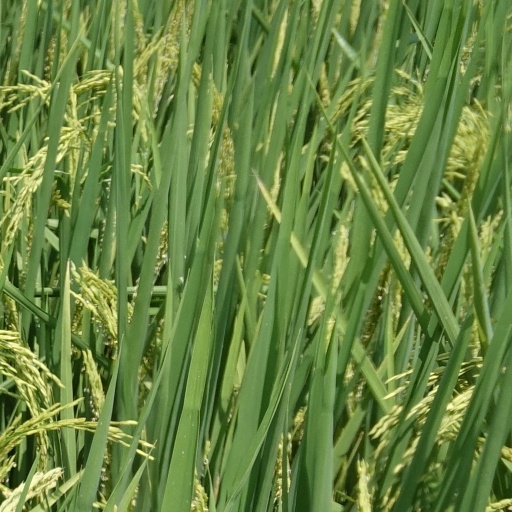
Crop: rice